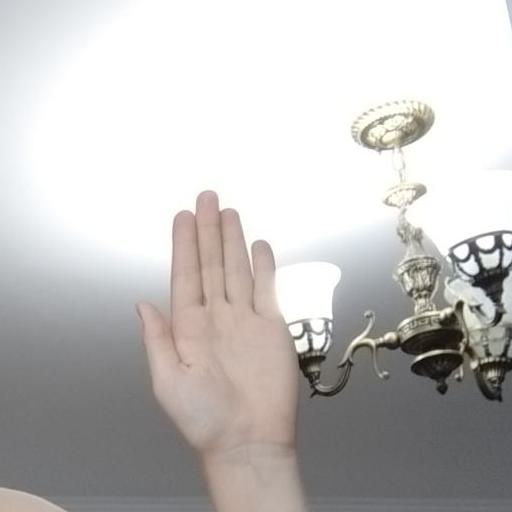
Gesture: stop